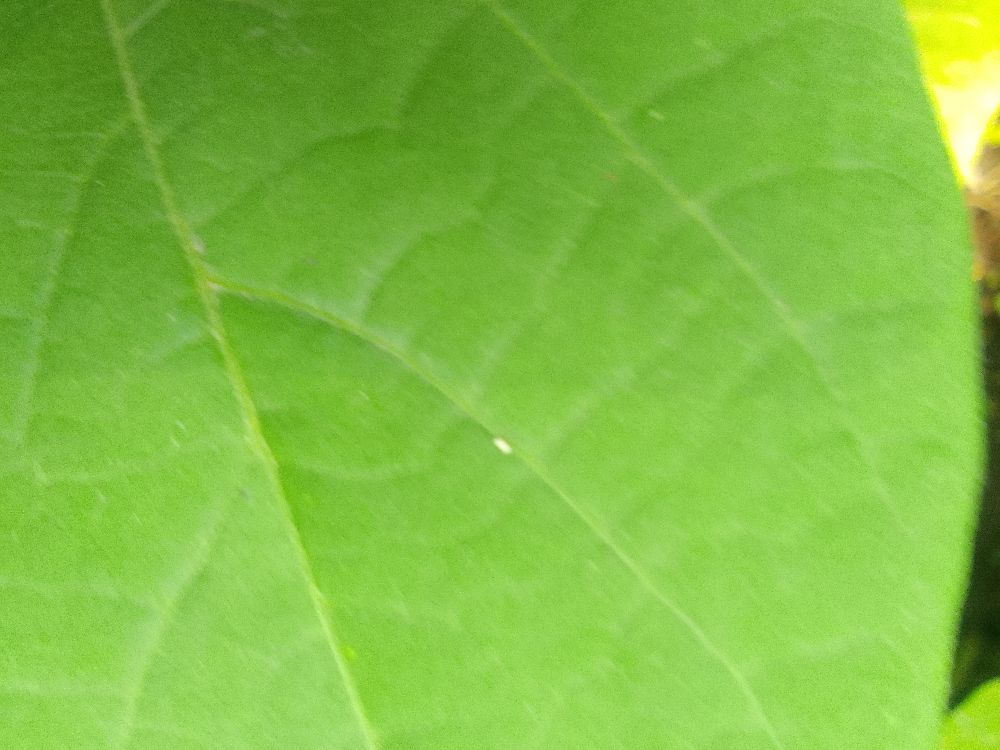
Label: healthy